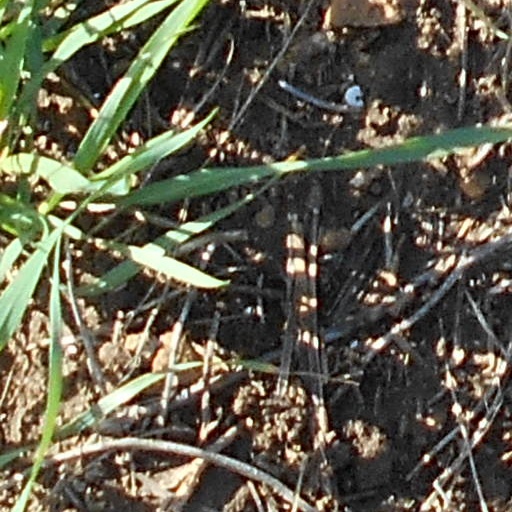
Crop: wheat